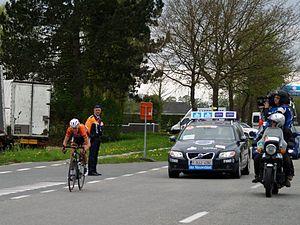
La saison 2014 de l'équipe cycliste Boels Dolmans est la cinquième de l'équipe Boels Dolmans. L'équipe recrute la Néerlandaise et championne du monde contre-la-montre Ellen van Dijk, l'Américaine Megan Guarnier et la championne luxembourgeoise Christine Majerus. L'équipe récolte de nombreux succès dans les épreuves de Coupe du monde, Ellen van Dijk remportant le Tour des Flandres, tandis que Lizzie Armitstead gagne le Tour de Drenthe et surtout le classement final de l'épreuve. La Britannique termine la saison à la troisième place mondiale, tout comme l'équipe.
La 11ᵉ édition du Tour des Flandres féminin a lieu le 6 avril 2014. C'est la troisième épreuve de la Coupe du monde. L'épreuve est remportée par la Néerlandaise Ellen van Dijk.